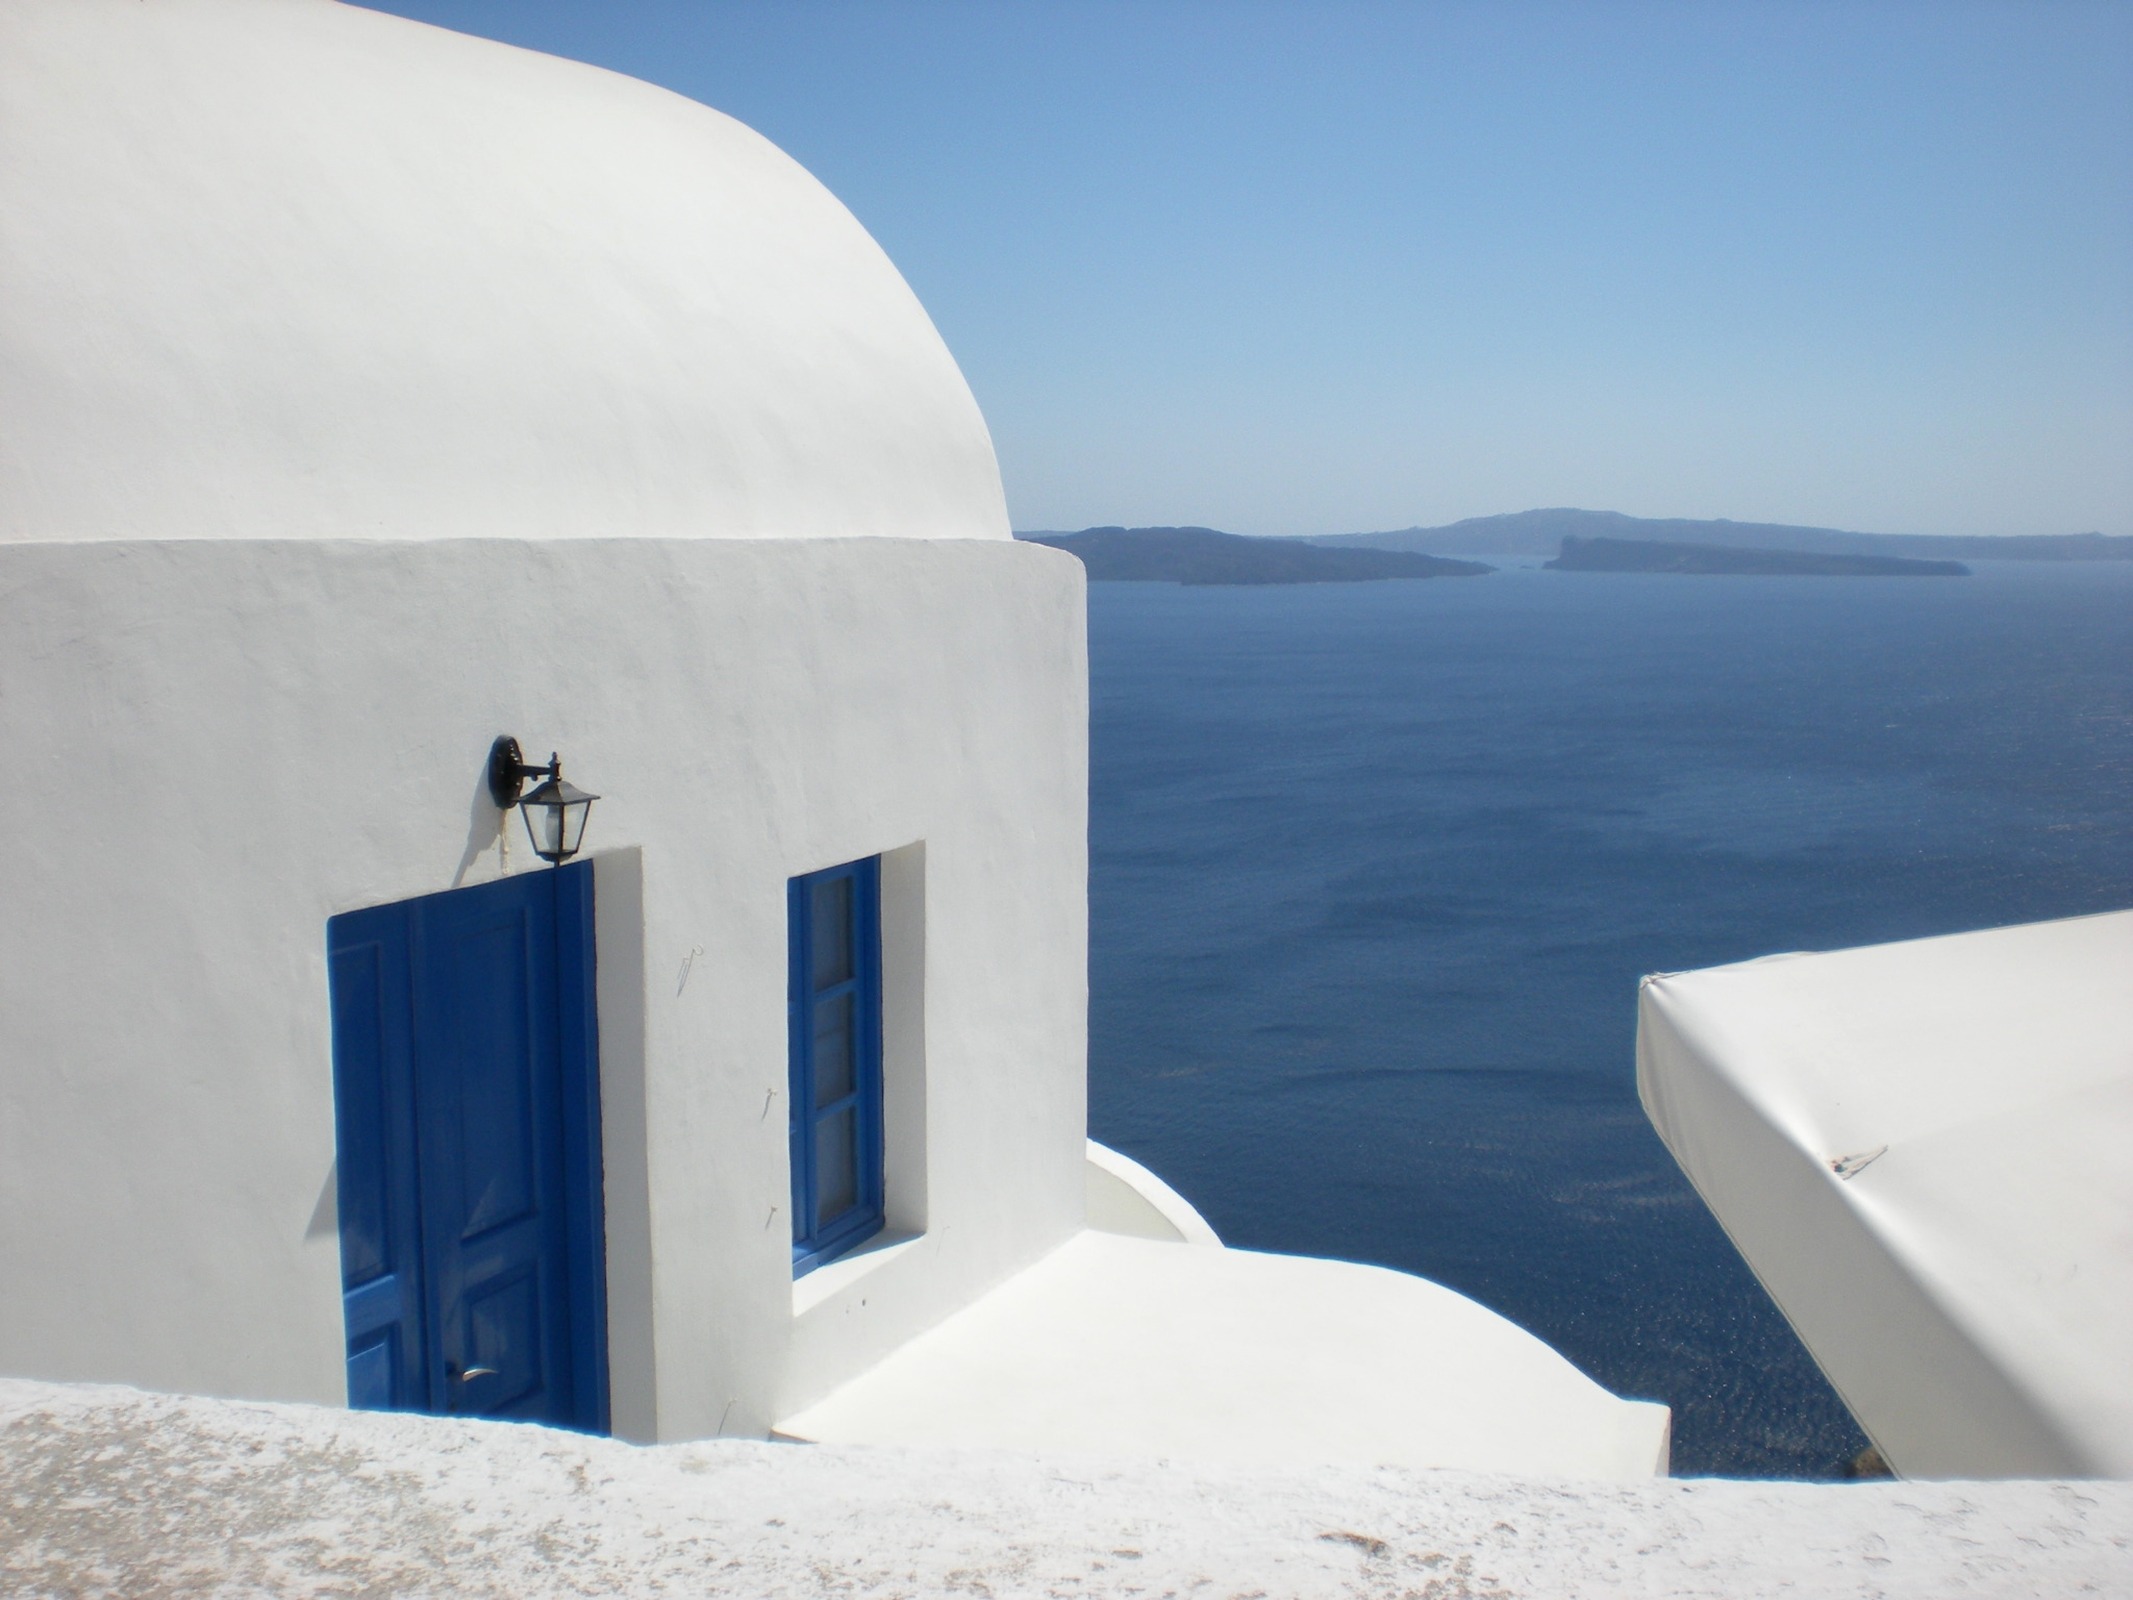
sea, water, snow, winter, white, ice, weather, blue, arctic, season, santorini, marine, greece, caldera, oia, greek island, atmosphere of earth